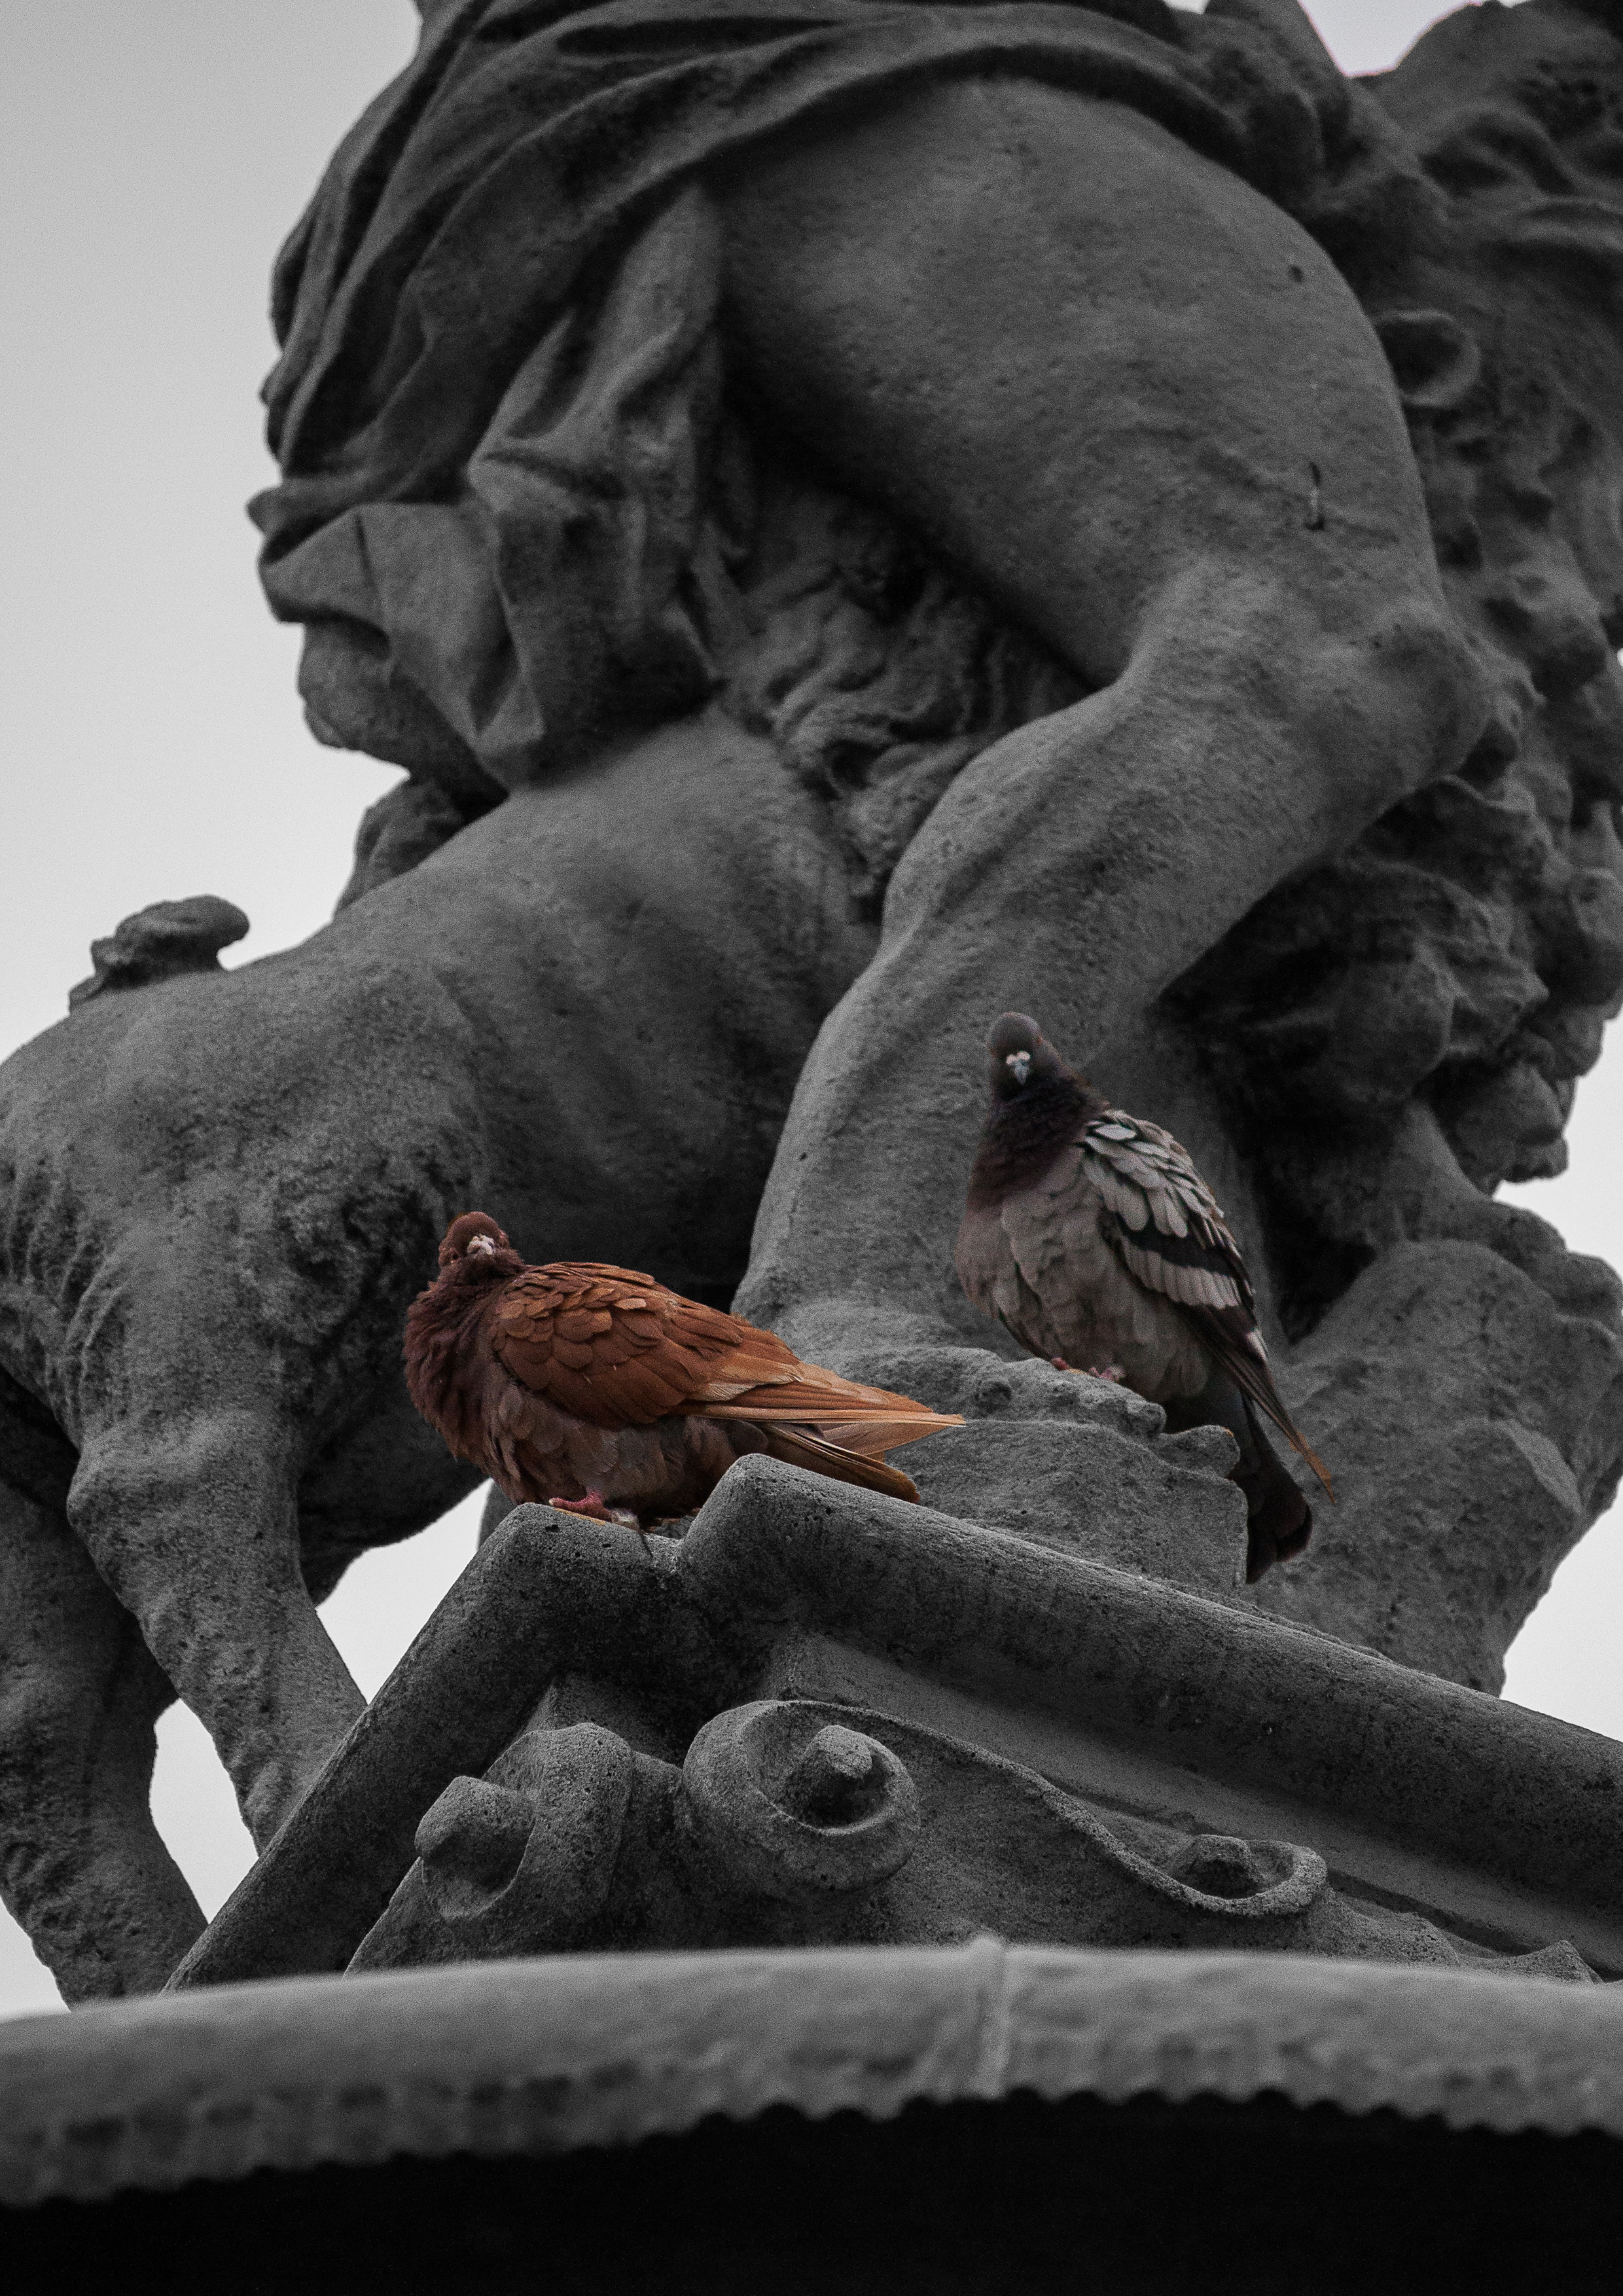
black and white, monument, statue, black, monochrome, gargoyle, sculpture, art, pigeon, temple, fountain, monochrome photography